Dictionary

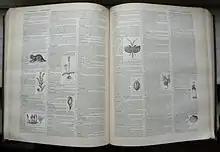
The French-language "Petit Larousse" is an example of an illustrated dictionary.

Arabic dictionaries were compiled between the 8th and 14th centuries, organizing words in rhyme order (by the last syllable), by alphabetical order of the radicals, or according to the alphabetical order of the first letter (the system used in modern European language dictionaries). The modern system was mainly used in specialist dictionaries, such as those of terms from the Qur'an and hadith, while most general use dictionaries, such as the "Lisan al-`Arab" (13th century, still the best-known large-scale dictionary of Arabic) and "al-Qamus al-Muhit" (14th century) listed words in the alphabetical order of the radicals. The "Qamus al-Muhit" is the first handy dictionary in Arabic, which includes only words and their definitions, eliminating the supporting examples used in such dictionaries as the "Lisan" and the "Oxford English Dictionary".